White Shadow (film)

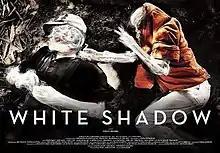
Film poster

White Shadow is a 2013 internationally co-produced drama film written, produced and directed by Noaz Deshe. An international co-production between Germany, Italy and Tanzania, the film premiered in "Critics’ Week selection" at the 70th Venice International Film Festival on September 2, 2013. It won the "Lion of the future" award at the festival.